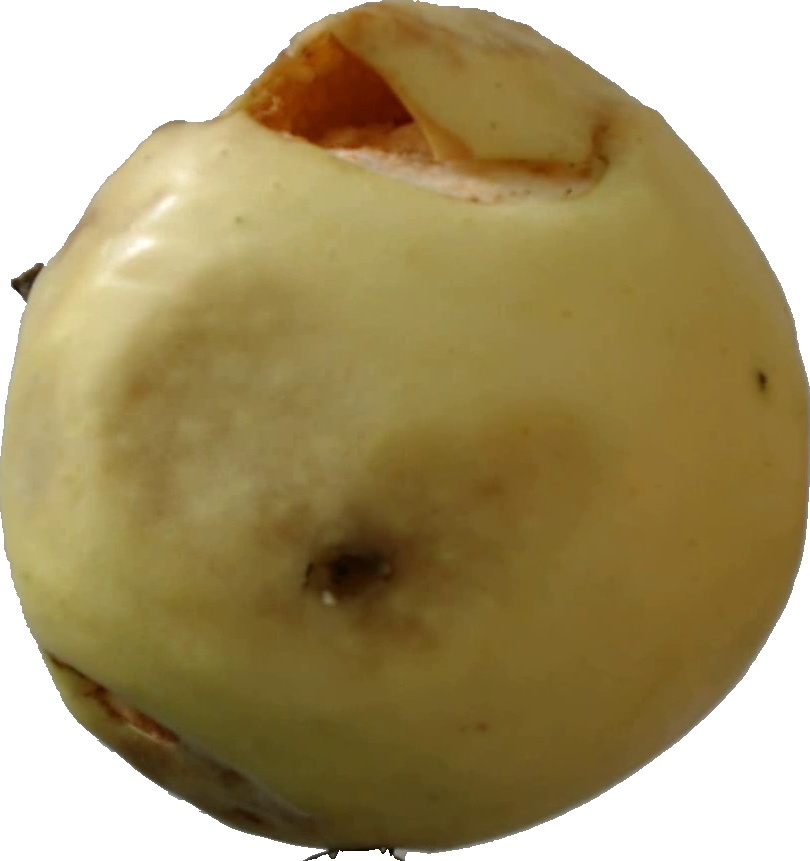
Label: apple_hit_1